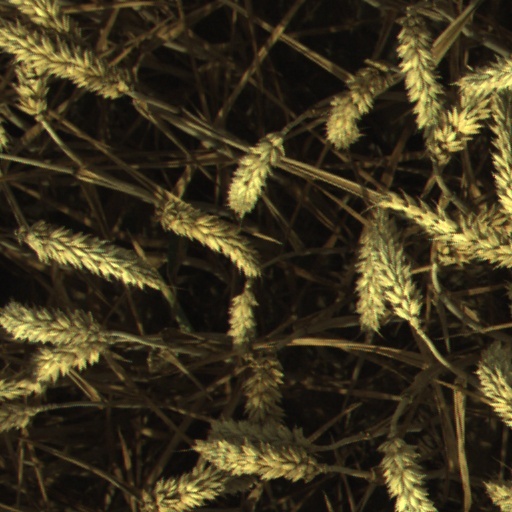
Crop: wheat